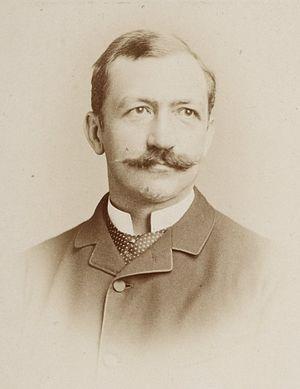
Paul Güssfeldt, né à Berlin le 14 octobre 1840 et mort le 18 janvier 1920, est un alpiniste, géographe, orientaliste, explorateur et écrivain allemand, qui a ouvert plusieurs voies intéressantes dans le massif du Mont-Blanc.